Aste Nagusia

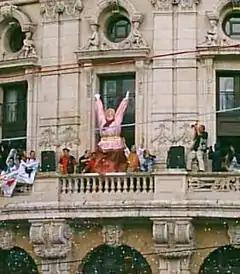
Marijaia in Teatro Arriaga, 2005

Aste Nagusia or "The Great Week" is the main festival of Bilbao, Basque Country, Spain, which is celebrated annually over 9 days beginning on the first Saturday following 15 August, the festivity of the Assumption of Our Lady.